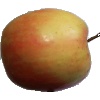
Label: Apple Pink Lady 1